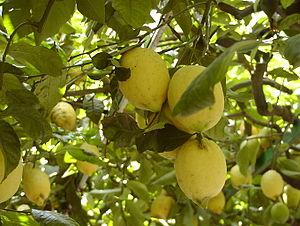
Limone Costa d'Amalfi est le nom d'un agrume caractéristique de la côte amalfitaine dans la province de Salerne.